Steiner point (computational geometry)

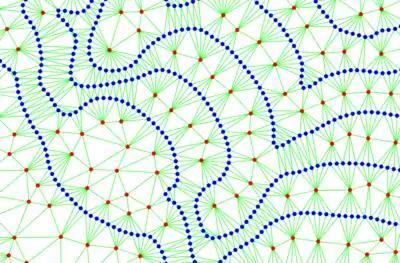
Example of Steiner points (in red) added to a triangulation to improve the quality of triangles.

In computational geometry, a Steiner point is a point that is not part of the input to a geometric optimization problem but is added during the solution of the problem, to create a better solution than would be possible from the original points alone.